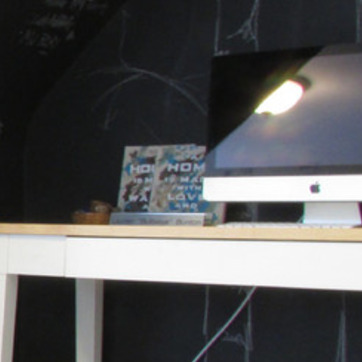
Material: paper